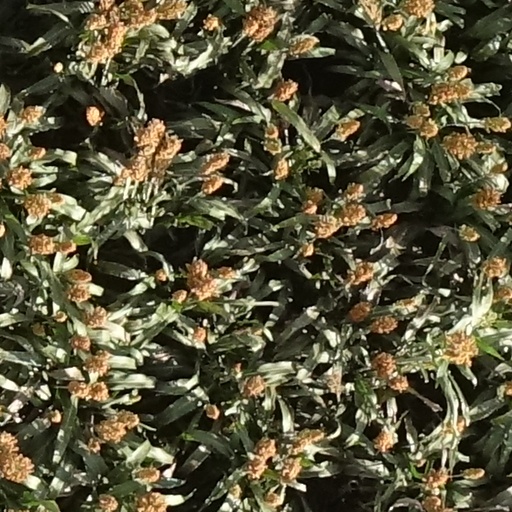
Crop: sorghum